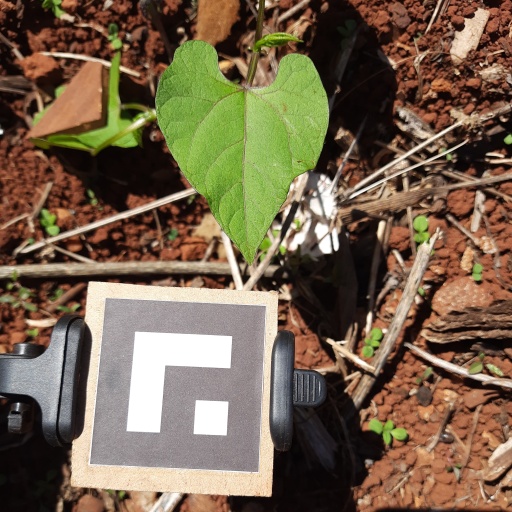
Observations: wavy surface, no eating holes, under sunlight